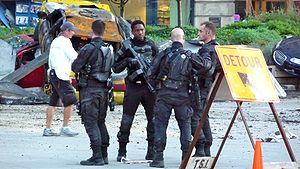
Transformers 3 : La Face cachée de la Lune est un film de science-fiction américain réalisé par Michael Bay, produit par Steven Spielberg et sorti en 2011.